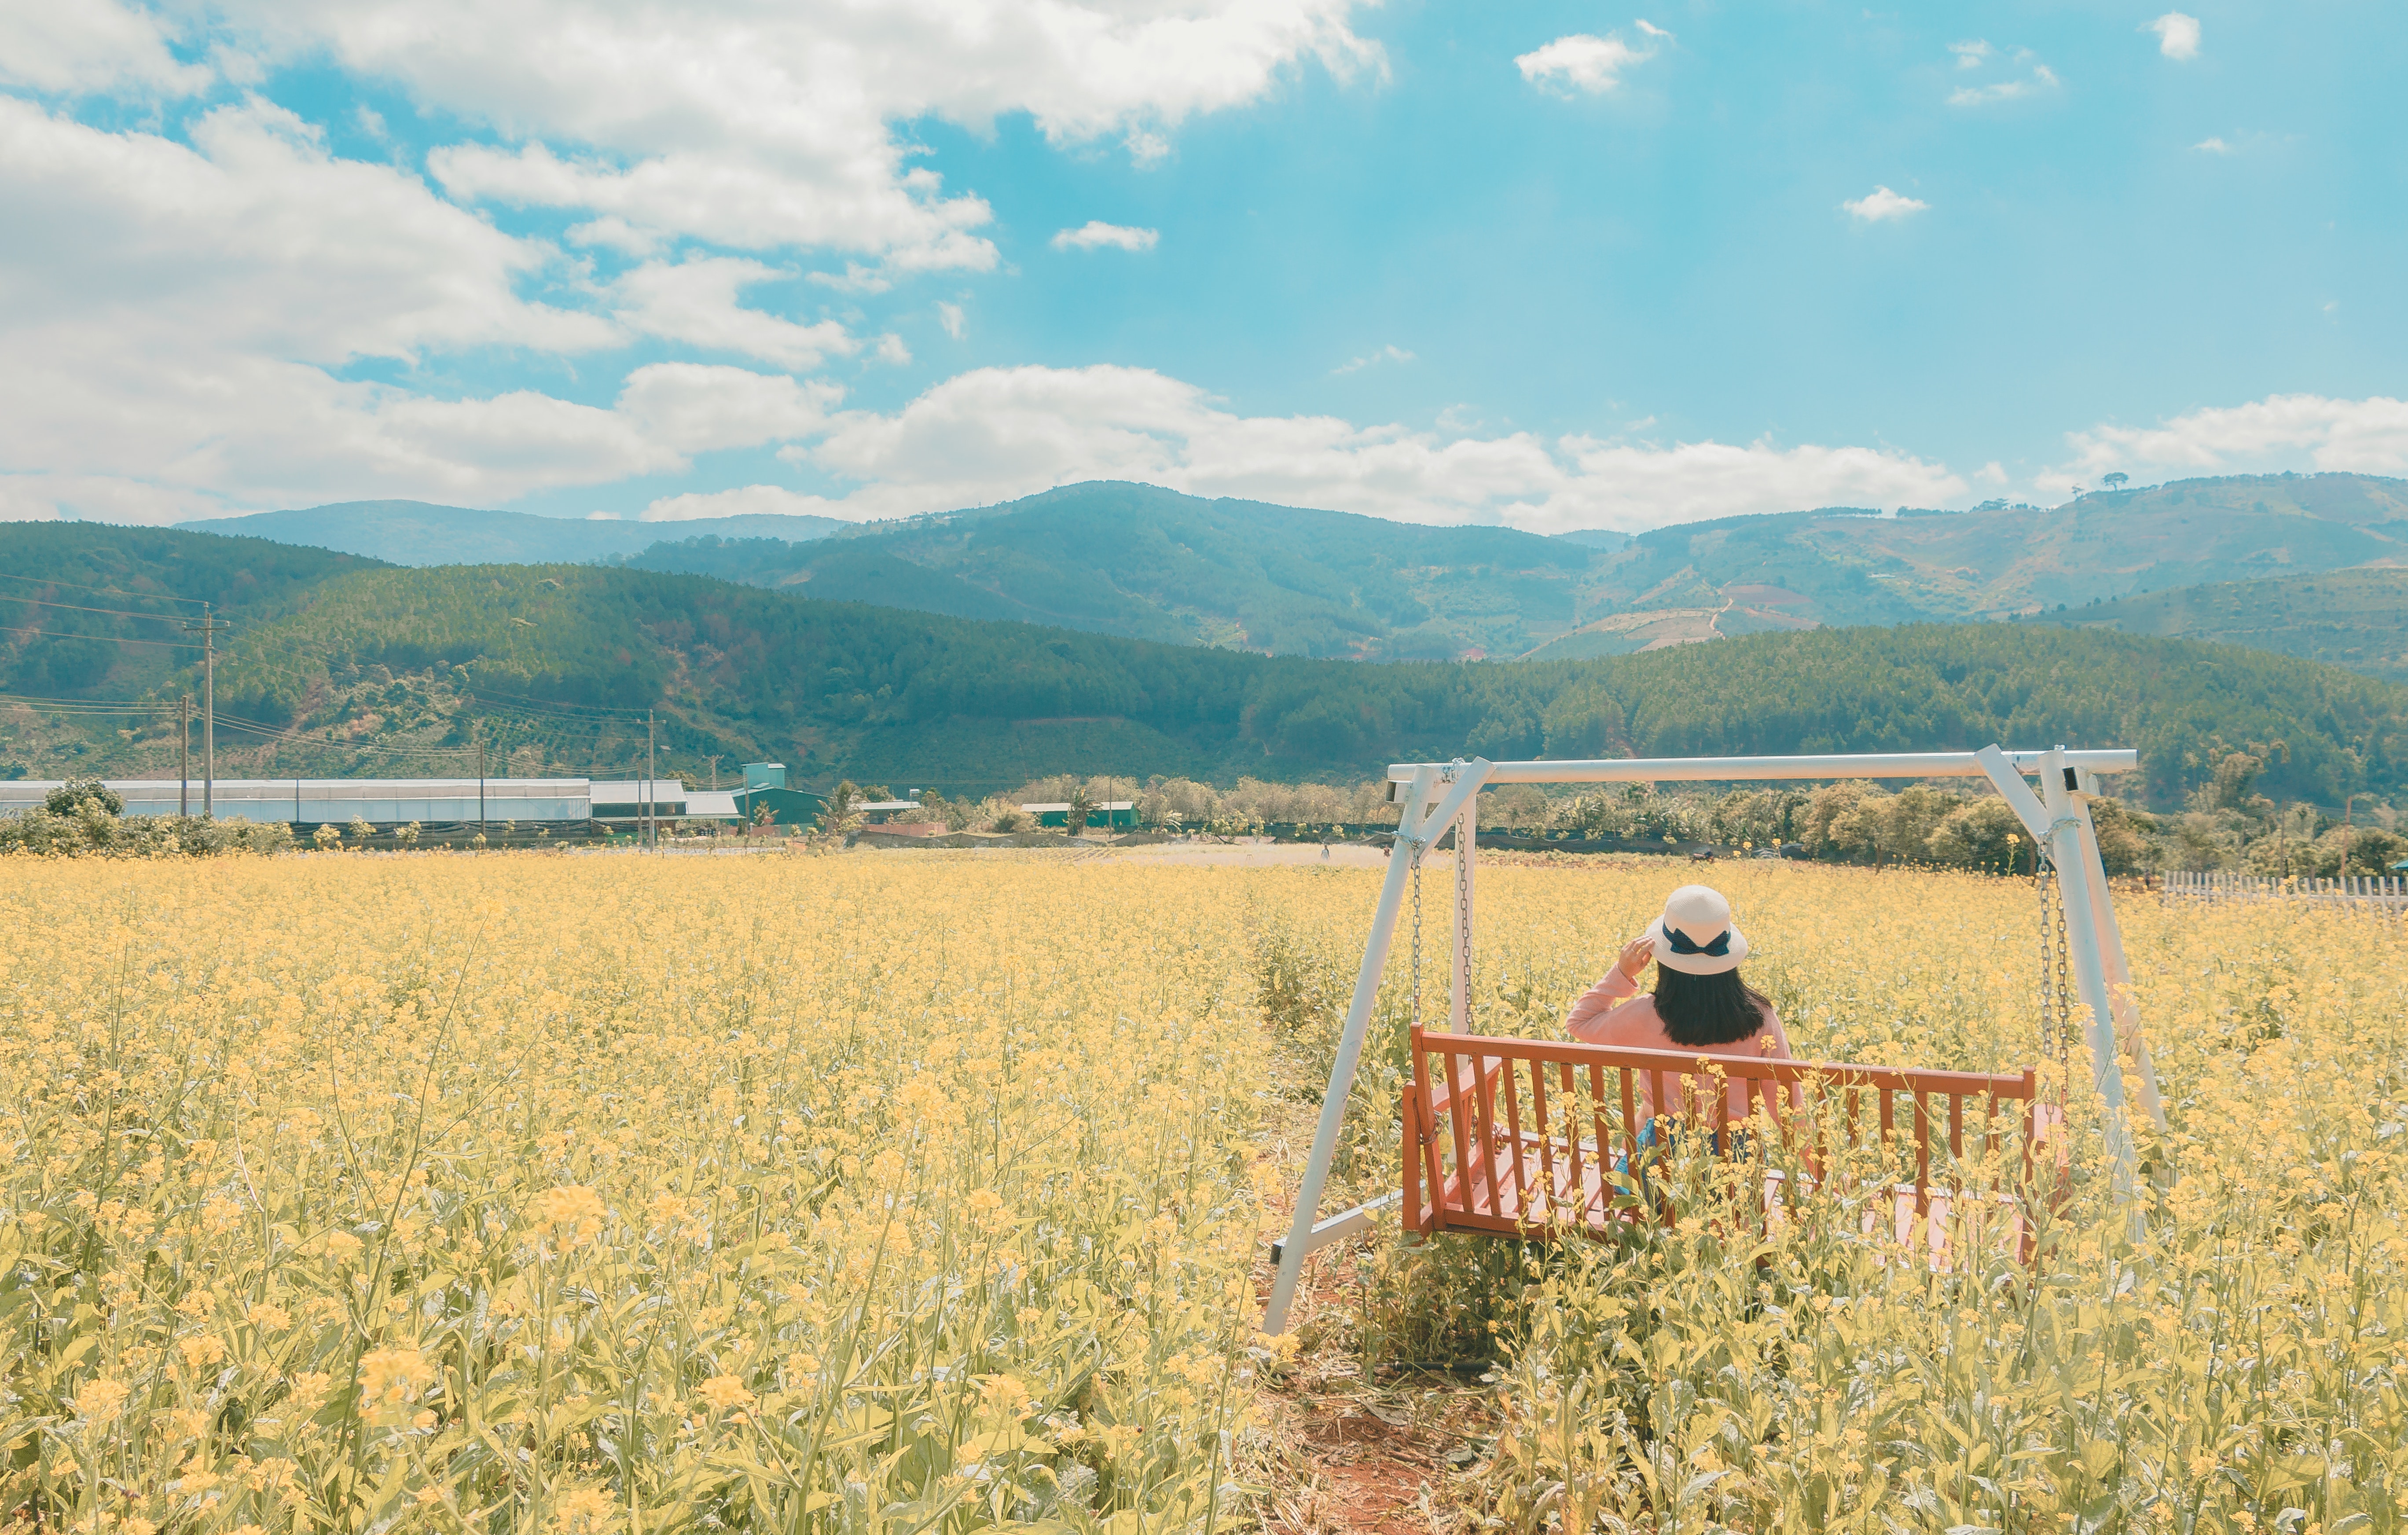
field, yellow, grass family, farm, grassland, rural area, plain, ecoregion, plant, crop, summer, agriculture, harvest, grass, tree, headgear, landscape, mountain, prairie, vacation, road, wildflower, hill, paddy field, tourism, flower, pasture